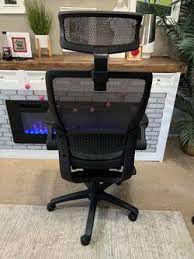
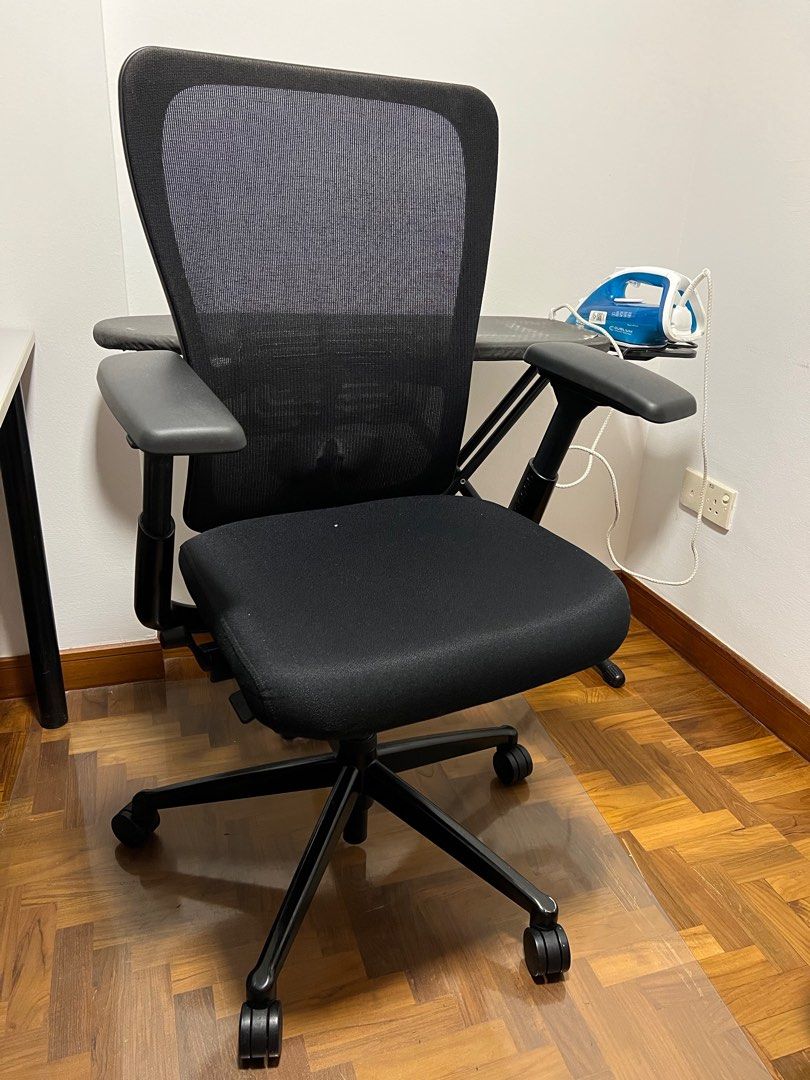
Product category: items_chair
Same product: no